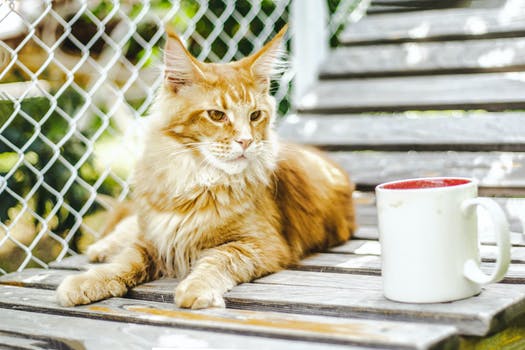
Label: No Watermark